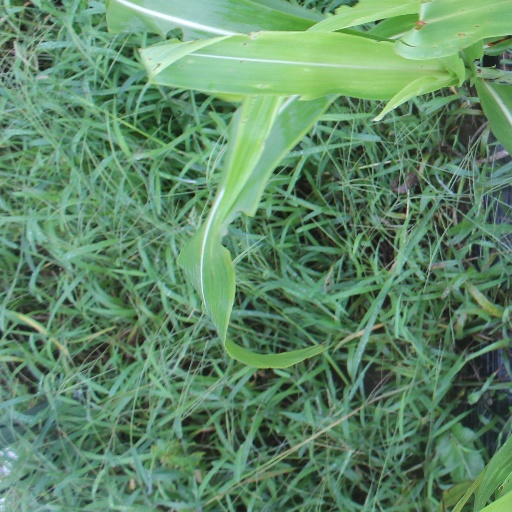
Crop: sorghum